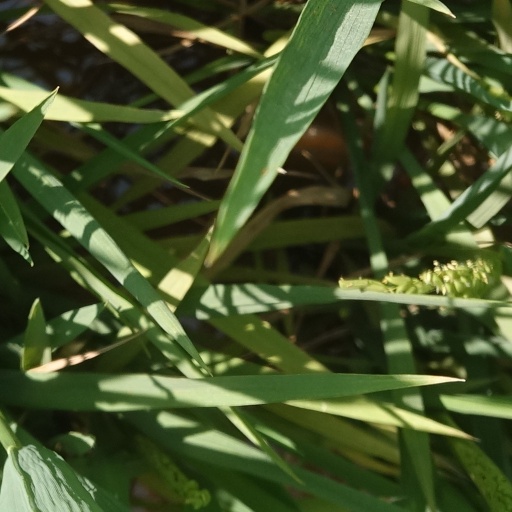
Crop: rice